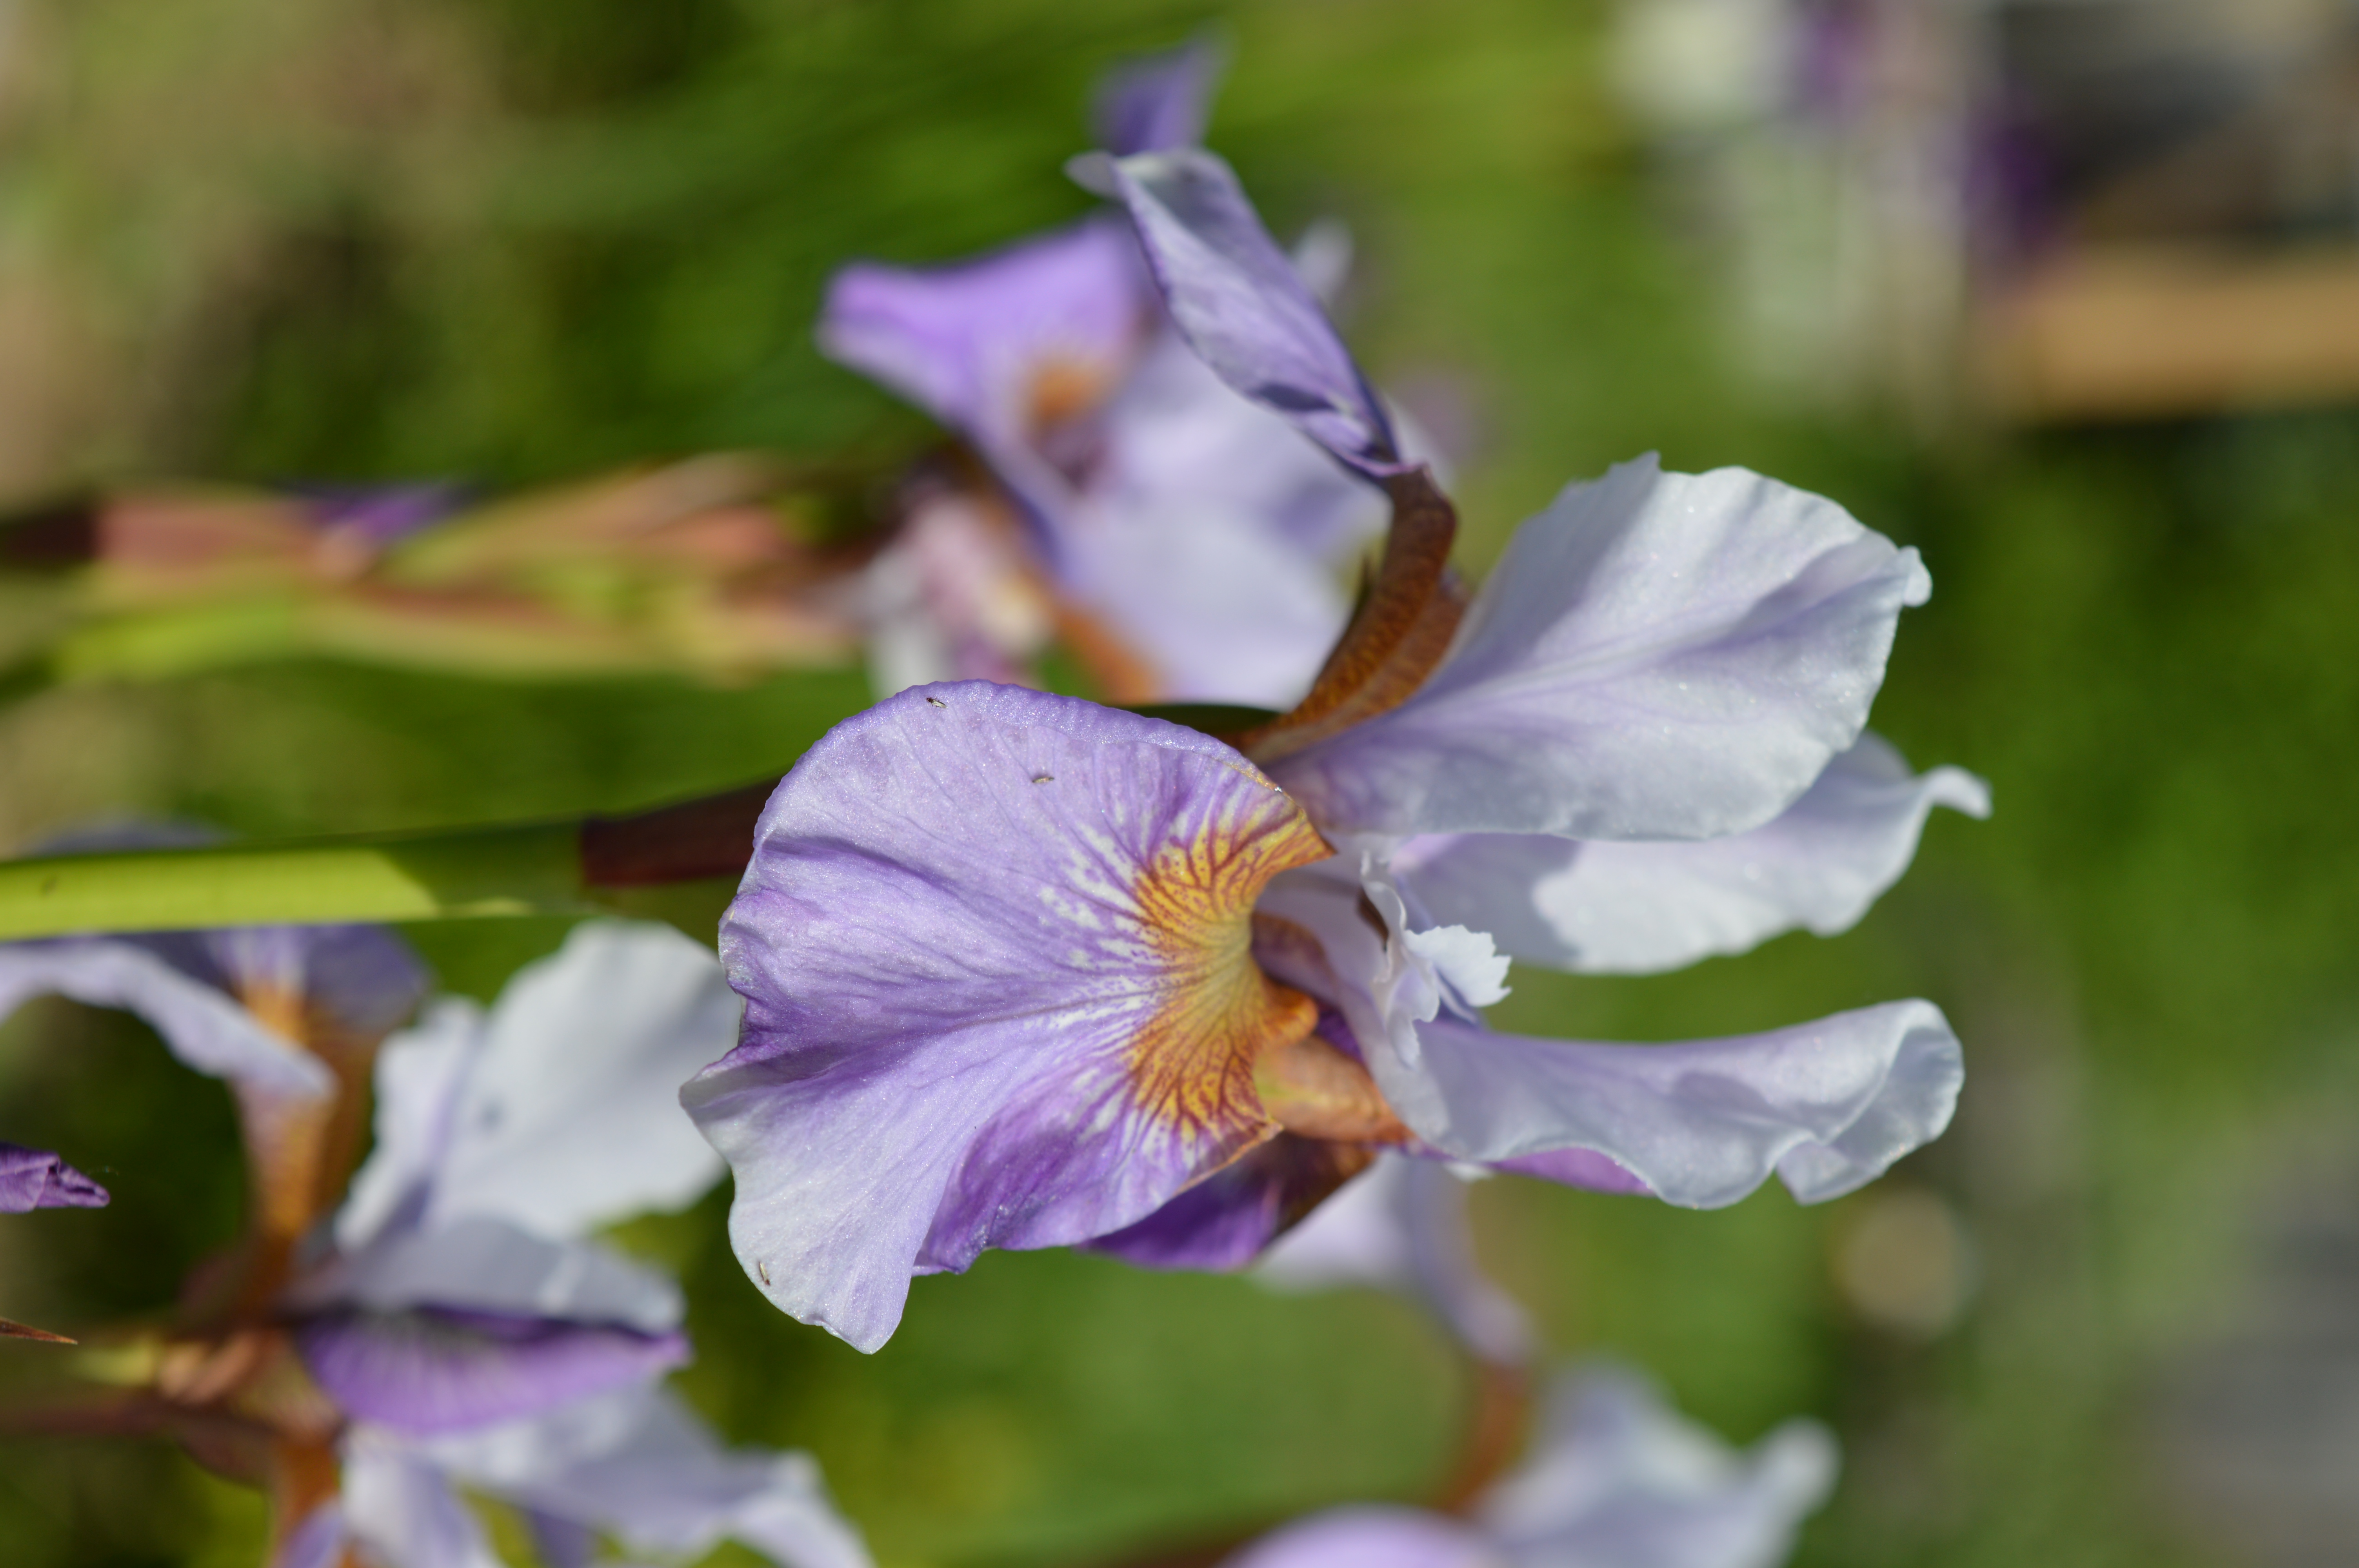
iris, siberian, summer, sunny, day, flower, plant, green, lilac, white, flowering plant, petal, violet, purple, botany, spring, wildflower, viola, violet family, glechoma hederacea, perennial plant